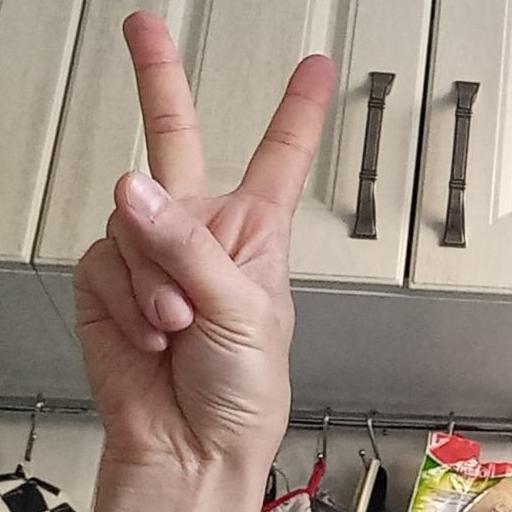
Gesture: peace